Land claim

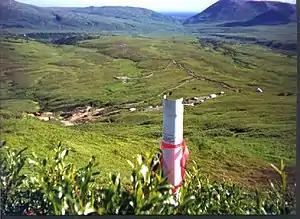
Corner post of the claim of the Blue Ribbon Mine in Alaska

A land claim is "the pursuit of recognized territorial ownership by a group or individual". The phrase is usually only used with respect to disputed or unresolved land claims. Some types of land claims include aboriginal land claims, Antarctic land claims, and post-colonial land claims.